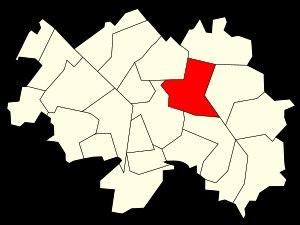
Lieusaint est une commune française de l'arrondissement de Melun, située dans le département de Seine-et-Marne en région Île-de-France.